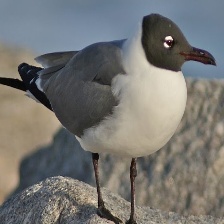
Species: LAUGHING GULL
Scientific name: LEUCOPHAEUS ATRICILLA